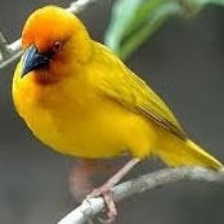
Species: EASTERN GOLDEN WEAVER
Scientific name: PLOCEUS SUBAUREUS